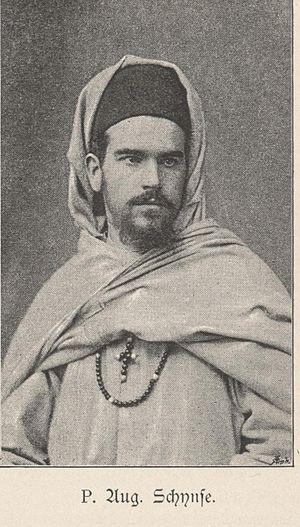
Les missionnaires d'Afrique forment une société de vie apostolique missionnaire de droit pontifical également connus sous le nom de pères blancs. Ils ne doivent pas être confondus avec les missionnaires de la société des missions africaines.
August Wilhelm Schynse, né le 21 juin 1857 à Wallhausen près de Bad Kreuznach et mort le 18 novembre 1891 au Bukumbi au bord du lac Victoria, est un missionnaire catholique allemand qui fut aussi explorateur en Afrique et cartographe.